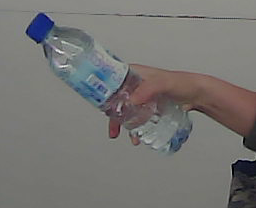
Product: nestle_water